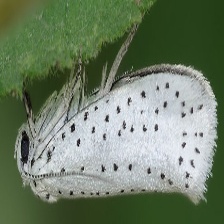
Species: BIRD CHERRY ERMINE MOTH